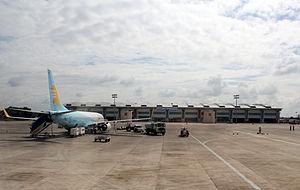
L'aéroport international Biju Patnaik, aussi connu comme Aéroport de Bhubaneswar, est situé dans la ville indienne de Bhubaneswar, dans l'Odisha. Il est le seul aéroport international de cet État.